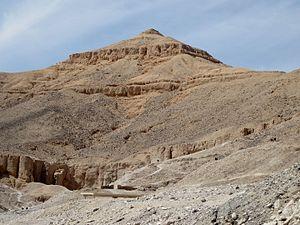
Le terme pharaon sert à désigner les rois et reines de l'Égypte antique. Les noms de 345 pharaons nous sont parvenus grâce à de multiples attestations dont des listes royales compilées par les scribes égyptiens. Ces souverains se sont succédé sur une période de plus de trois millénaires entre -3150 et -30. Depuis les Ægyptiaca de Manéthon, historien et grand-prêtre d'Héliopolis au -IIIᵉ siècle, cette longue période est divisée en trente dynasties depuis l'unification du royaume par le mythique Narmer-Ménès et jusqu'à la disparition de Nectanébo II en -343, le dernier pharaon d'une Égypte indépendante. Après lui se succèdent deux dynasties étrangères, la XXXIᵉ dynastie des empereurs perses achéménides et la dynastie des Ptolémées d'origine macédonienne. L'archéologie a aussi permis de distinguer une dynastie archaïque, antérieure à la première, la dynastie égyptienne zéro.